Trang Trịnh

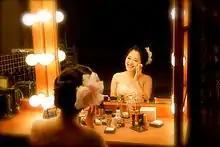
Trang Trinh

She has appeared together with Edward Gardner in a concerto performance in London, played for Jean Bernard-Pommier in his Beethoven Unwrapped Masterclass in King's Place, London and performed in Europe.